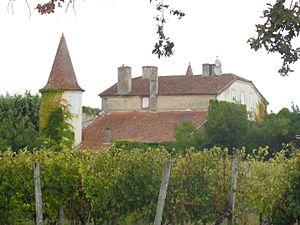
Château Juliac de Betbezer-d'Armagnac, dans le département français des Landes
Betbezer-d'Armagnac est une commune du sud-ouest de la France, située dans le département des Landes.